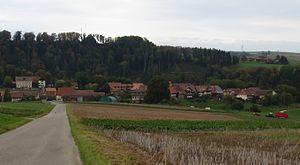
Syens, dans le canton de Vaud, en Suisse
Syens est une commune suisse du canton de Vaud, située dans le district de la Broye-Vully. Citée dès 1018, elle fait partie du district de Moudon entre 1798 et 2007. La commune est peuplée de 159 habitants en 2018. Son territoire, d'une surface de 251 hectares, se situe entre les régions de la Broye et du Jorat.